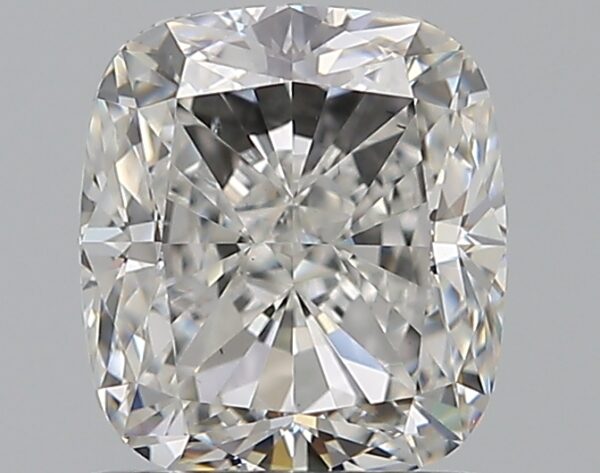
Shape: cushion
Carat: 1.21
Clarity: VS1
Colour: G
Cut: VG
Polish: EX
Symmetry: EX
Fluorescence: F
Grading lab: GIA
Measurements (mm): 6.24 x 5.54 x 3.92